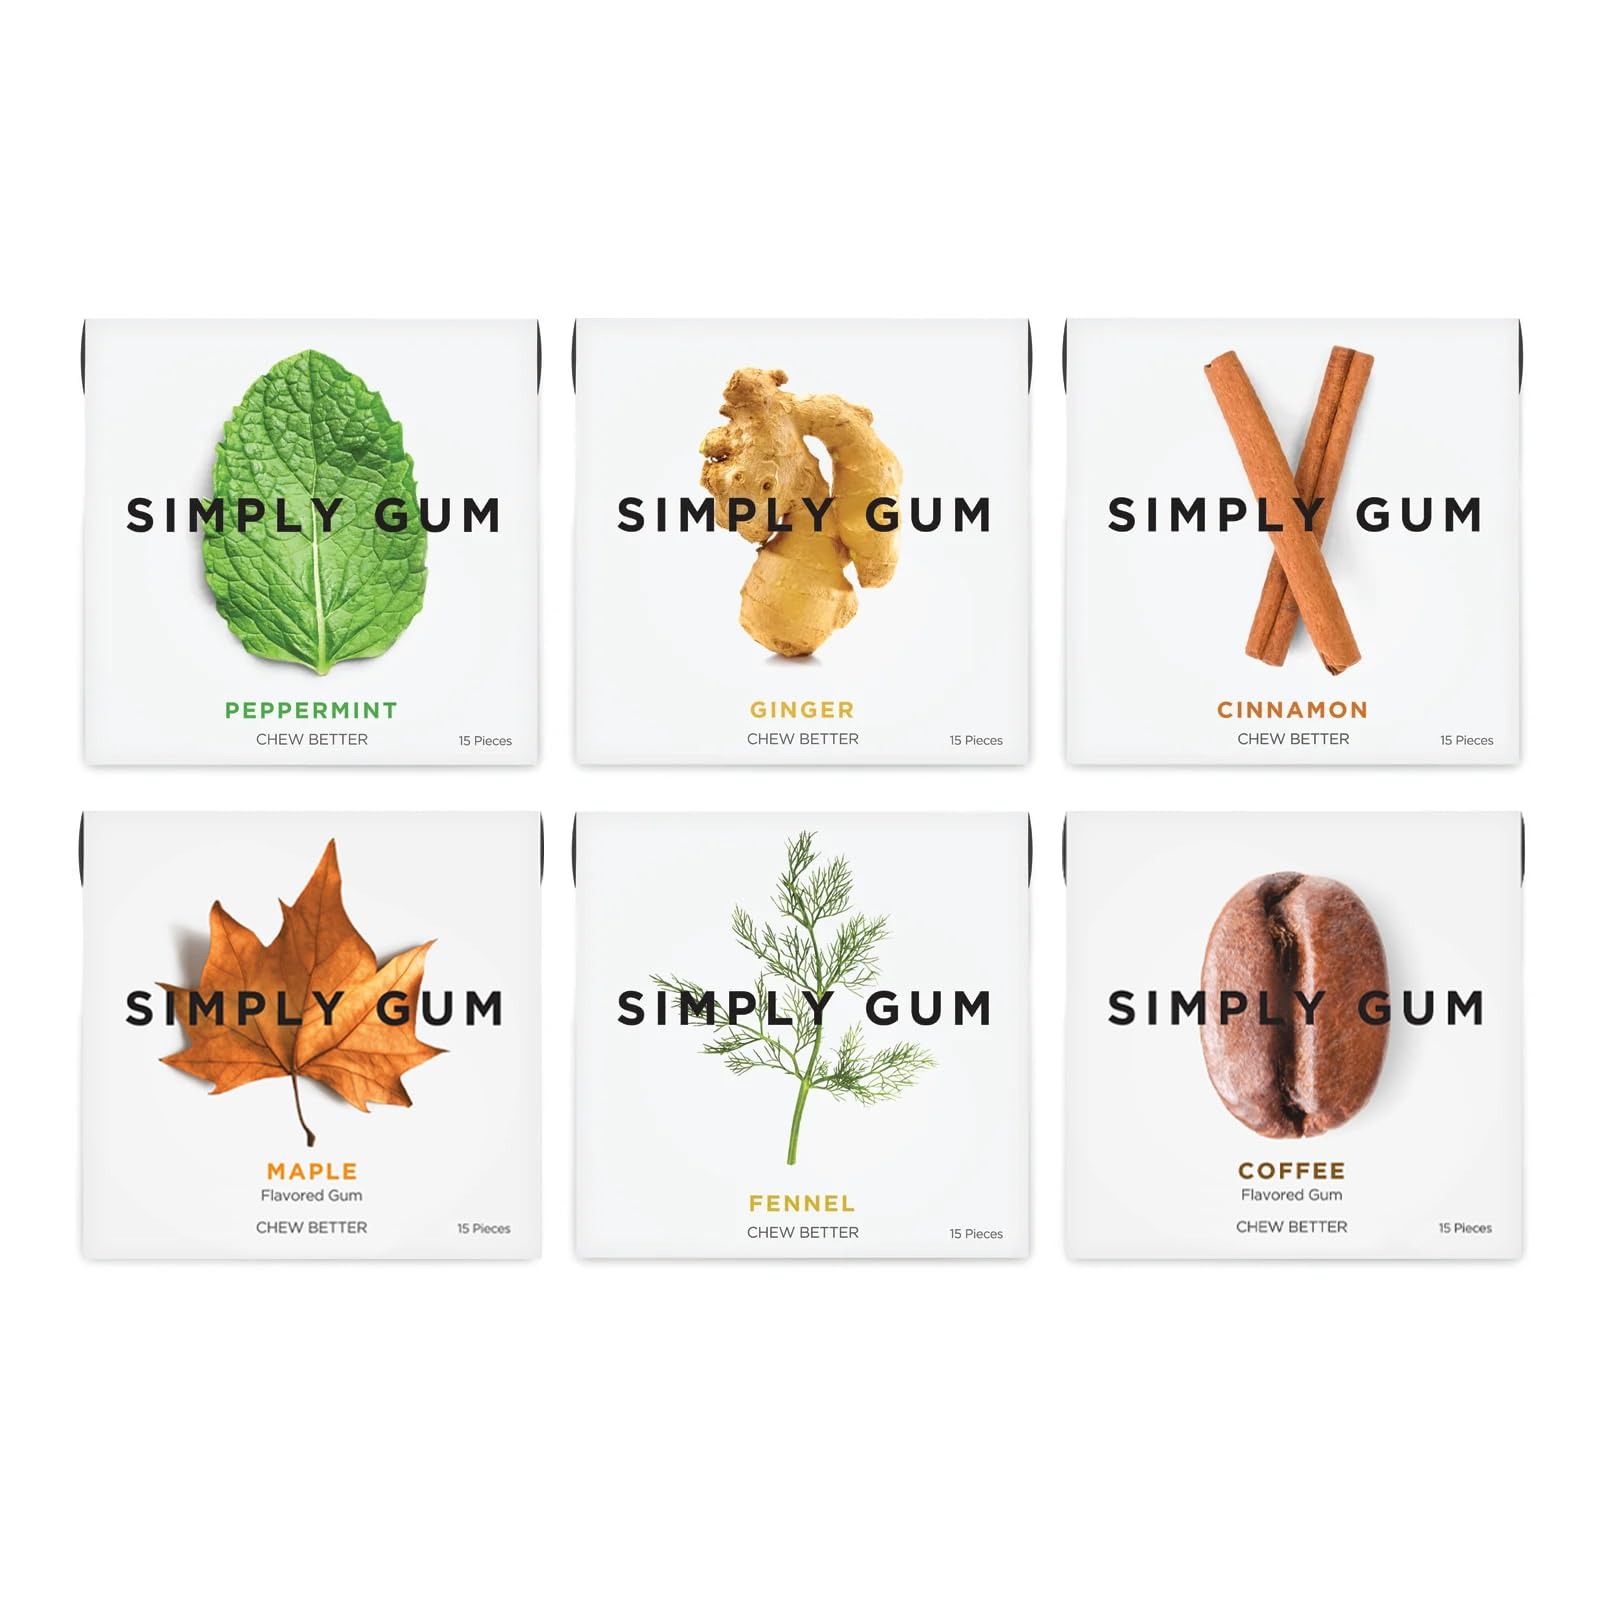
Item Name: Simply Gum | Variety Pack - Peppermint, Cinnamon, Ginger, Fennel, Maple, Coffee | Plant- Based Chewing Gum | Synthetic Plastic Free + Aspartame Free + non GMO
Bullet Point 1: DID YOU KNOW THAT MOST OTHER GUM IS MADE WITH A SYNTHETIC PLASTIC BASE? Not ours! We use a naturally derived tree-sap (chicle) base instead. We'll never use artificial or synthetic ingredients in our gum.
Bullet Point 2: A DIFFERENT CHEW: Our gum is softer and has a more subtle flavor than typical gum. It’s the way gum used to be made- with no artificial flavors or colors added! It’s handcrafted in our factory in NYC so each piece is unique.
Bullet Point 3: ORIGINALS: Try the first 6 flavors that started it all! Includes 1 Pack Each of Peppermint, Cinnamon, Coffee, Ginger, Maple, Fennel with 15 pieces each (total of 90 pieces).
Bullet Point 4: GOOD INGREDIENTS ONLY: Organic raw cane sugar, natural chicle base (chicle, candelilla wax, citrus acid), natural flavors, organic vegetable glycerin, organic rice flour. (Soy-Free, Nut-Free, Kosher, Vegan, Non-GMO, Aspartame-Free, Xylitol-Free).
Bullet Point 5: ABOUT SIMPLY: Simply is the unusually simple brand making unusually simple products. We started out as a gum company and now we make mints, gummies, and chocolates too- all using simple & delicious ingredients.
Product Description: Natural chewing gum
Value: 90.0
Unit: Count

Price: 20.145